Kielder Viaduct

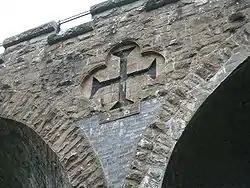
Kielder Viaduct, spandrel detail

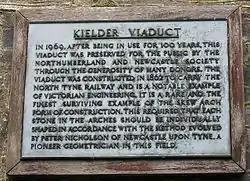
Kielder Viaduct, information plaque

The viaduct was conceived in a joint project of the Border Counties Railway and the North British Railway as part of the former's extension to in Scotland. The project was completed in 1862 but the Border Counties Railway had been absorbed by the North British Railway two years earlier. In order to meet with the approval of local landowner the Duke of Northumberland who had a shooting lodge nearby, the viaduct was built in a Baronial style and decorated with a battlemented parapet and faux arrow slits.